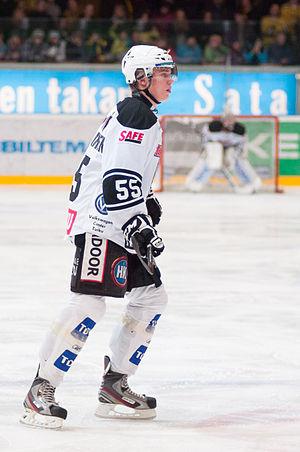
Rasmus Ristolainen est un joueur professionnel finlandais de hockey sur glace. Il évolue au poste de défenseur.